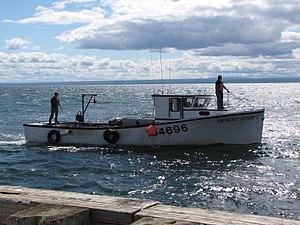
La Gaspésie est une péninsule située au centre-est du Québec, à l'est de la vallée de la Matapédia, et entourée des eaux du fleuve Saint-Laurent au nord, du golfe St-Laurent à l'est et de la baie des Chaleurs au sud. Le nom de Gaspésie est un dérivé du mot Gaspé qui est un dérivé du terme micmac « Gespeg » signifiant « fin des terres ».